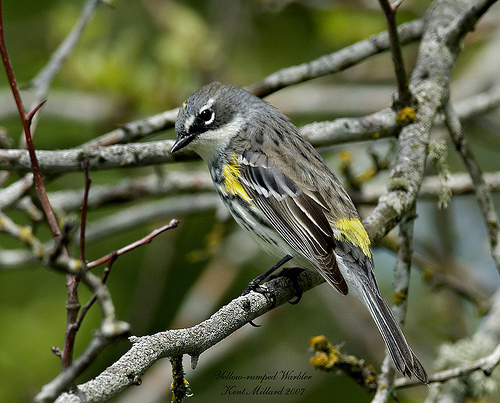
a small bird with a complex pattern of black, grey, and white that features small yellow accents on the crown, coverts, and rump.
a medium sized bird that has multiple tones of dark brown with a yellow rump
this is a grey bird with yellow spots and a small black beak.
a bird with a white eyering whtie throat small pointed bill and yellow on its covert
this smaller bird is brown with a small black beak
this is a small, mostly grey bird with with yellow tips where the tail feathers start and some on the breast area.
this bird has wings that are black and has a black billa grey and brown bird with some yellow on its rump and side.
this bird has a grey head with white and black around the eyes and a splash of yellow at the base of the wing and tail and a short pointed beak.
a bird with yellow side, yellow rump and white secondaries.
Species: Myrtle Warbler